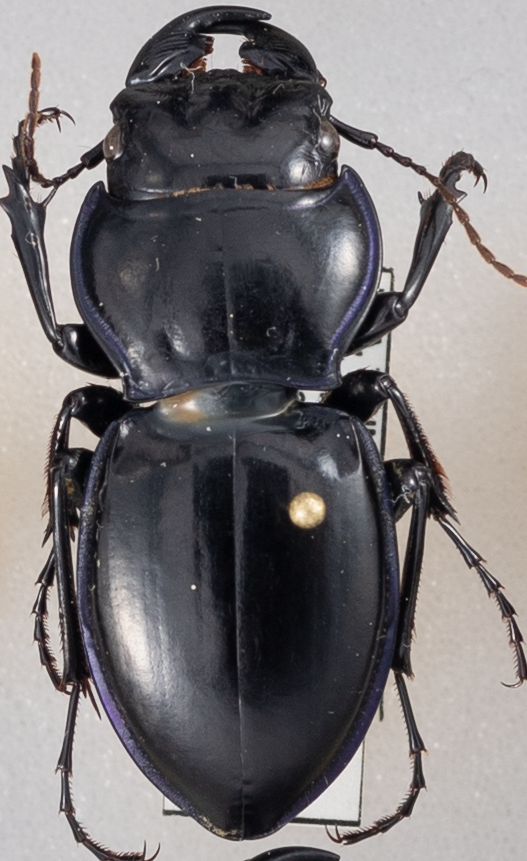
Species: Pasimachus punctulatus
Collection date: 2018-08-07
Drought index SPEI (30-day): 1.69
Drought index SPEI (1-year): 0.88
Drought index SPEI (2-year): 0.17